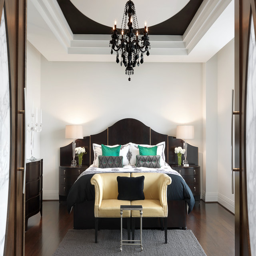
the chandelier brings an air of glamour and romance to the room .